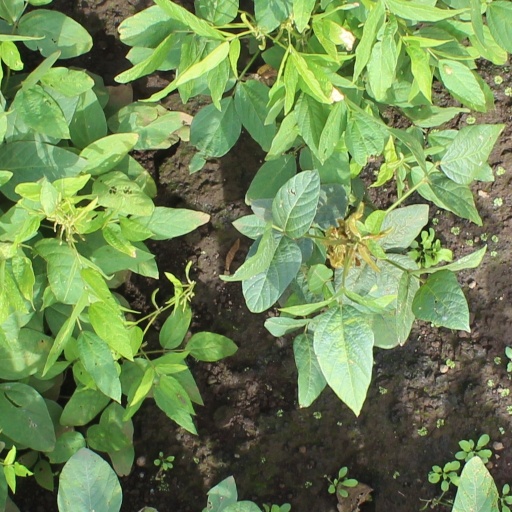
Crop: soybean